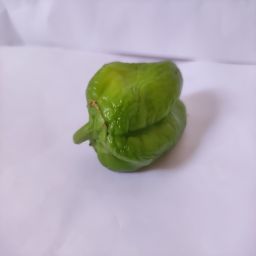
Crop: Bell Pepper
Quality: Ripe